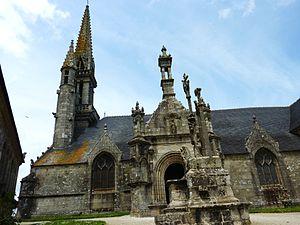
Enclos paroissial de Brasparts: le calvaire et l'église Notre-Dame-et-Saint-Tugen
Un poison violent est un film français réalisé par Katell Quillévéré, lauréat du prix Jean-Vigo 2010, présenté en mai 2010 au Festival de Cannes dans la sélection de la Quinzaine des réalisateurs et sorti en salles le 4 août 2010.
L'église Notre-Dame-et-Saint-Tugen, plus souvent appelée église de Brasparts est une église bretonne située à Brasparts dans le Finistère. Construite en granite, elle date en partie du XVIᵉ siècle. Elle est dédiée à la Vierge-Marie et à saint Tugen, un saint breton. Elle a été classée monument historique par arrêté du 21 décembre 1914.